Echinus (sea urchin)

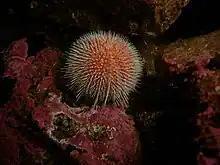
"Echinus esculentus (European edible sea urchin)"

These organisms can play significant roles in their environment, with species such as "Echinus esculentus" playing the role of a grazer of organisms growing and living on the surface of substrate in marine environments that tend to be consistently submerged underwater. This species in particular could have been paramount for kelp communities. This is thought to be from the grazing of sea urchins which regulate the lower limit of beds of brown algae, potentially bolstering species diversity.